Sky position (RA, Dec in degrees): 155.401, 6.026
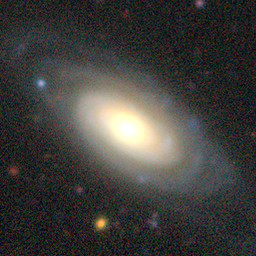
Galaxy morphology: Unbarred Tight Spiral Galaxies